HMS Perseus (R51)

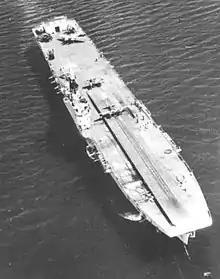
"Perseus" with two de Havilland Sea Hornets and a Short Sturgeon on deck and the experimental steam catapult fitted during trials in the early 1950s.

"Perseus" arrived in Portsmouth on 24 October 1945, after the end of World War II, to begin working up and sailed on 17 November for Australia. She arrived in Sydney on 21 December, just in time to take charge of winding up the "Air Train" that had supported the British Pacific Fleet. The ship departed Melbourne on 26 March 1946, carrying a load of aircraft to return to the United Kingdom, and arrived at Rosyth on 17 May where she was placed in reserve.